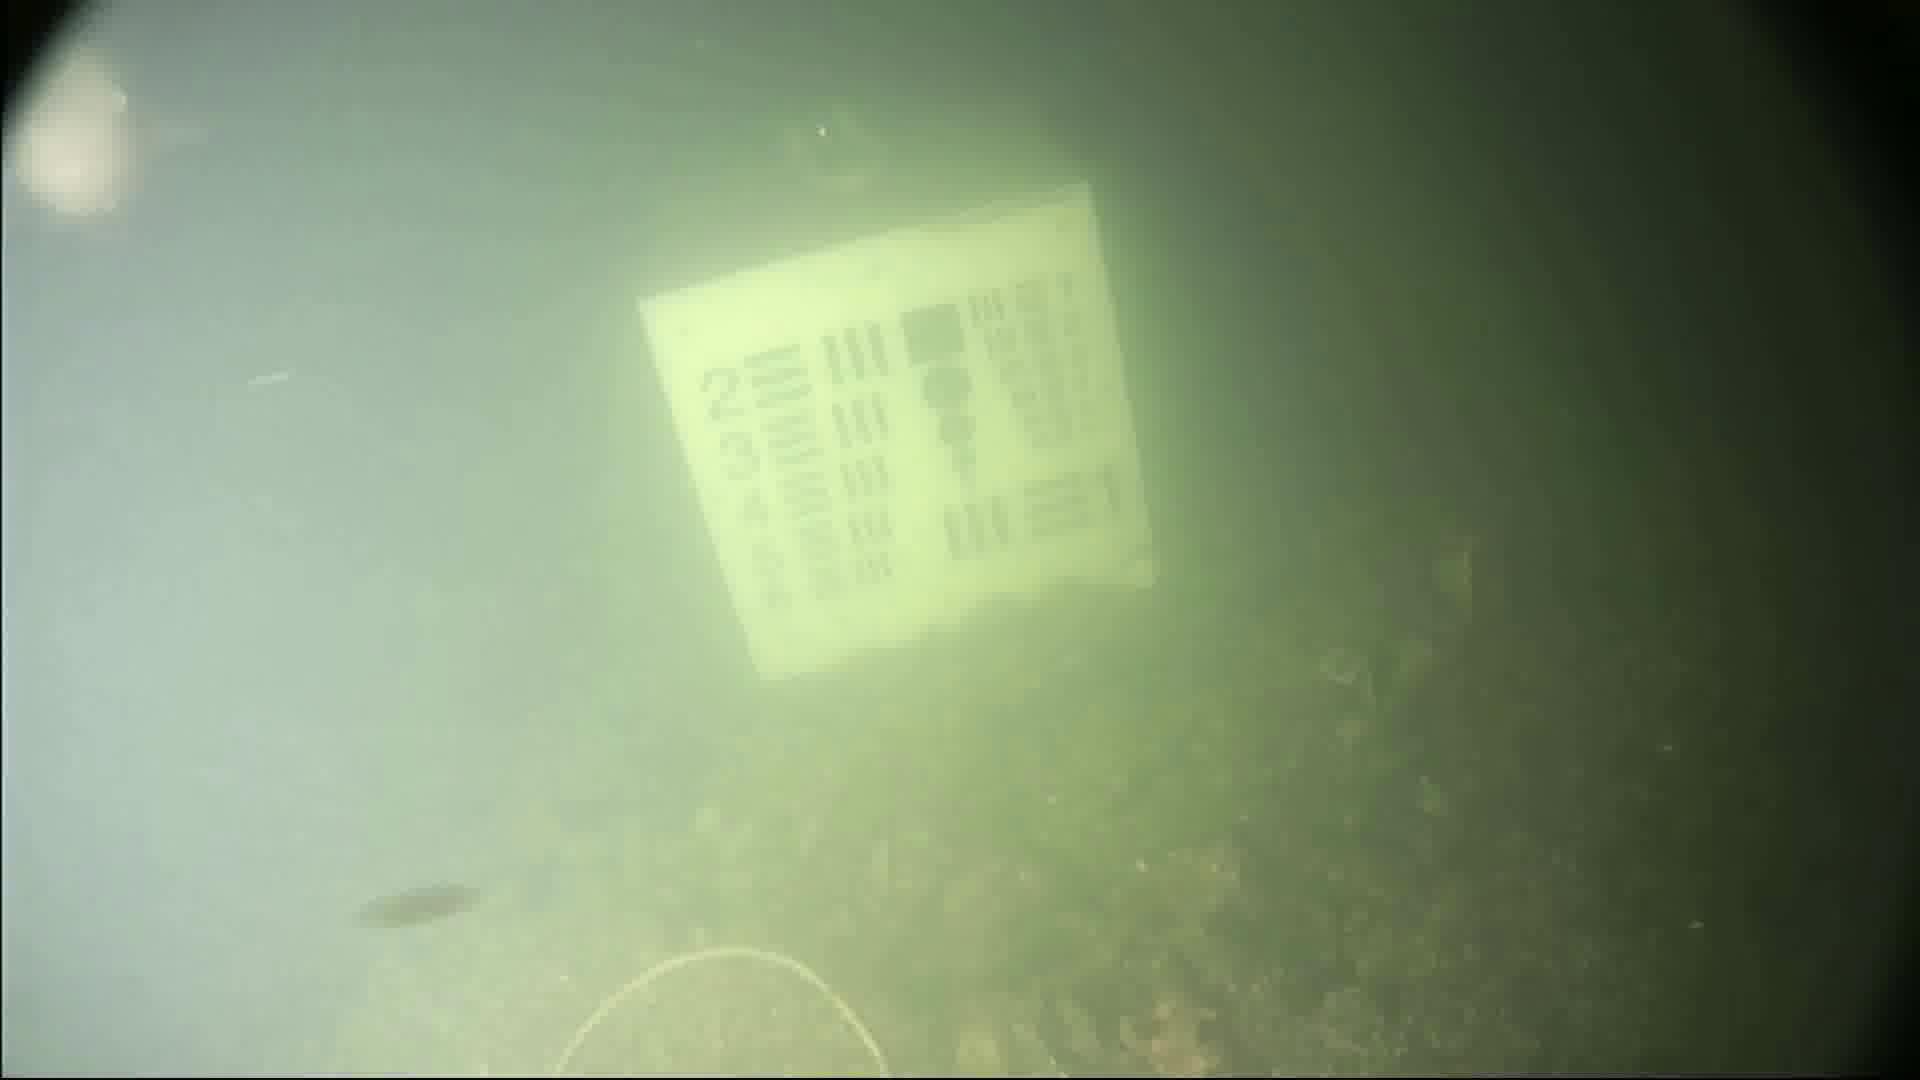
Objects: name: fish